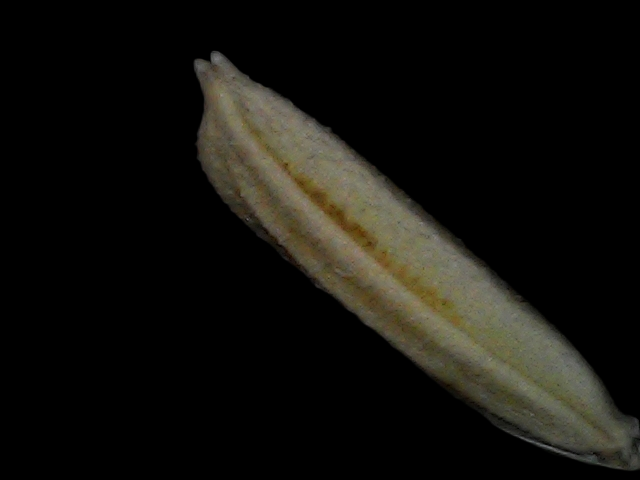
Rice variety: Bd87